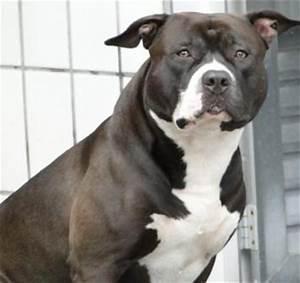
dog